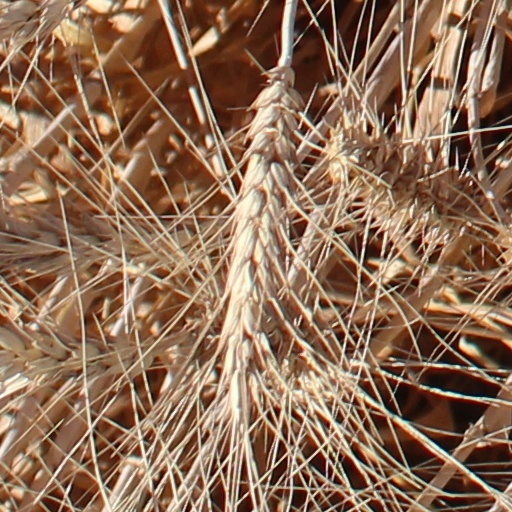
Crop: wheat